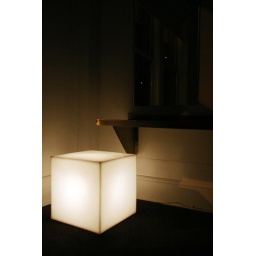
I really like this little floor lamp that was in my room